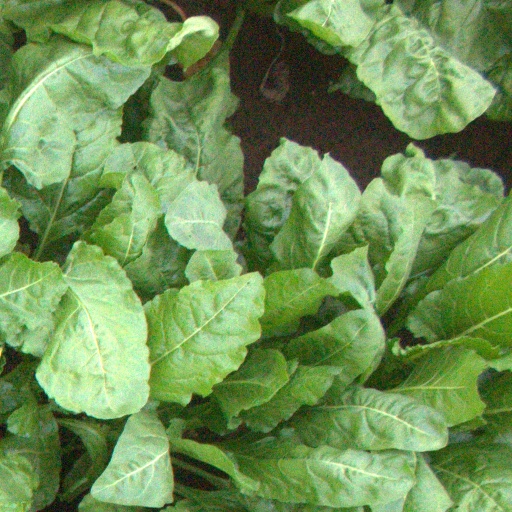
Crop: sugar beet